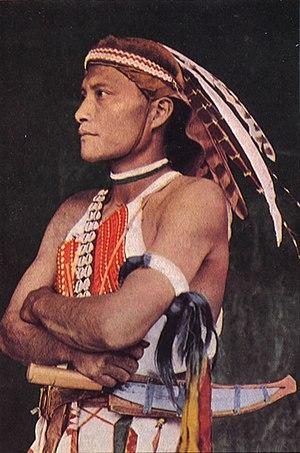
Les Tsou sont l'un des aborigènes de Taïwan, officiellement reconnus par la République de Chine. Ils parlent le tsou, une langue du sous-groupe formosan des langues austronésiennes. On les confond souvent avec les Thaos. Ils sont près de 6 000 individus. Les Tsou sont arrivés à Taïwan il y a cinq millénaires, et tentent depuis de préserver leurs traditions, malgré les vagues successives de peuplement hollandais, chinois, japonais. Les colonisateurs ont, à chaque fois, tout fait pour les assimiler.
La Préhistoire de Taïwan ne s'achève qu'avec l'arrivée de la Compagnie néerlandaise des Indes orientales en 1624. Elle reste encore peu connue. Les premières traces d'occupation humaine remontent à 30 000–20 000 ans avant le présent, lorsque le détroit de Taïwan était une terre émergée en raison du niveau de la mer très inférieur à ce que l'on connaît aujourd'hui. Ce détroit pouvait alors servir de pont terrestre avec le continent actuel. Il y a environ 5 000 ans, des populations néolithiques de la côte sud-est de la Chine se sont installées sur l'île. On suppose que ces populations parlaient des langues austronésiennes, lesquelles langues se sont dispersées de Taïwan à travers les îles du Pacifique et l'océan Indien. Les actuels aborigènes taïwanais sont considérés comme leurs descendants.